Eurofighter GmbH

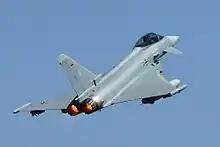
German Air Force Eurofighter Typhoon "31+17" during takeoff, July 2010

In October 2008, the Eurofighter nations were considering splitting the 236-fighter Tranche3 into two parts. In June 2009, RAF Air Chief Marshal Sir Glenn Torpy suggested that the RAF fleet could be 123 jets, instead of the 232 previously planned. In spite of this reduced requirement, on 14 May 2009 British Prime Minister Gordon Brown confirmed the UK would move ahead with the third batch purchase. A contract for the first part, Tranche 3A, was signed during July 2009 for 112 aircraft split across the four partner nations, including 40 aircraft for the UK, 31 for Germany, 21 for Italy and 20 for Spain. These 40 aircraft were said to have fully covered the UK's obligations in the project due to cost overruns. In February 2019, Germany ordered 33 further Typhoons to replace ageing Tranche1 aircraft.